Answer in natural language. Considering the relative positions, is white color chair (highlighted by a green box) above or below black open-shelf tv stand (highlighted by a red box)? Choose between the following options: below or above
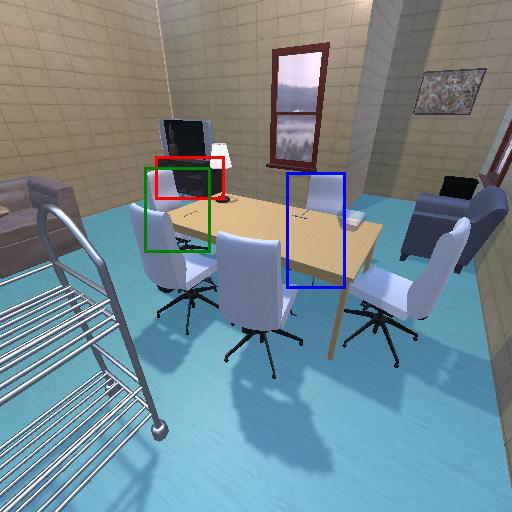
<answer>below</answer>